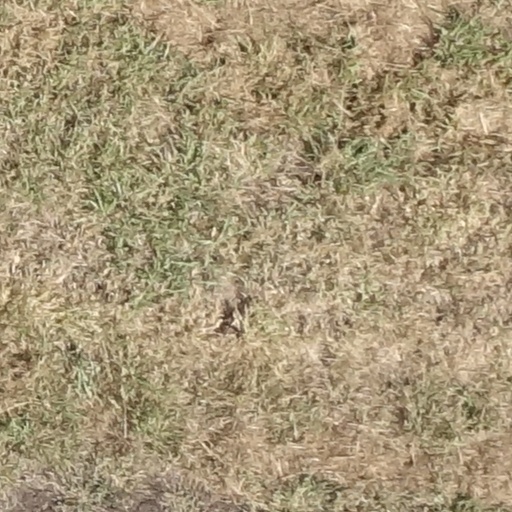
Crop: sorghum